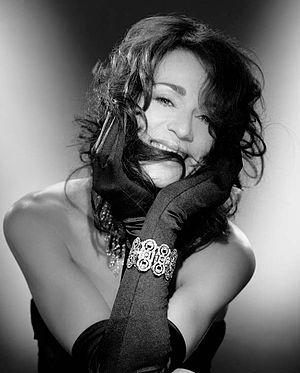
Maruschka Detmers photographiée par Studio Harcourt Paris Signature&#32